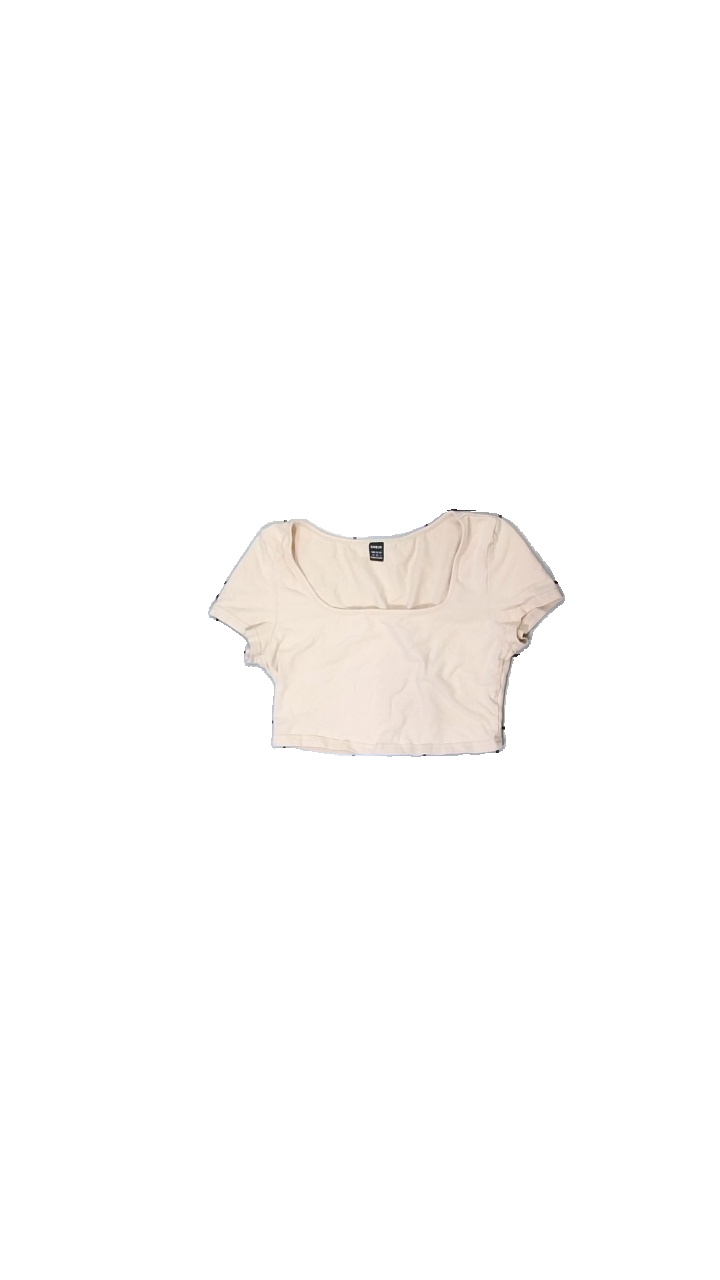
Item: Top (Ladies)
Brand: Shein
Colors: Pink
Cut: Tight, Cropped
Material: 100% cotton
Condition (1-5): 4
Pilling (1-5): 5
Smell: Minor
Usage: Reuse
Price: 50-100